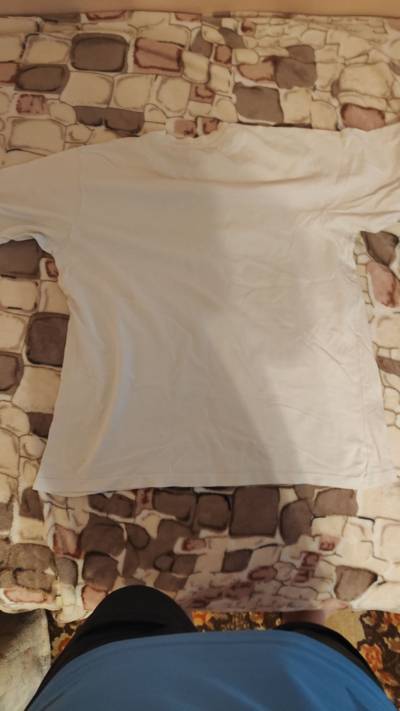
Waste category: clothes